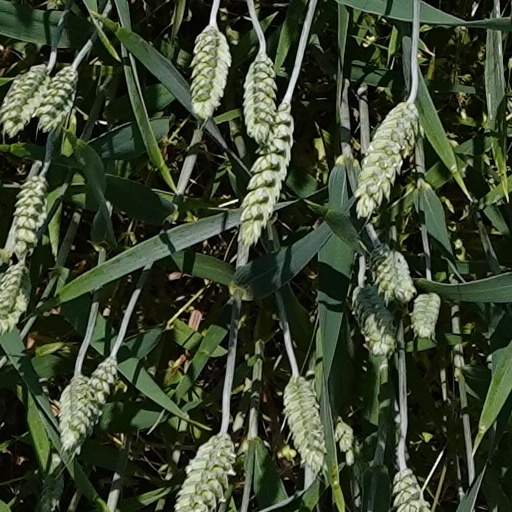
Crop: wheat